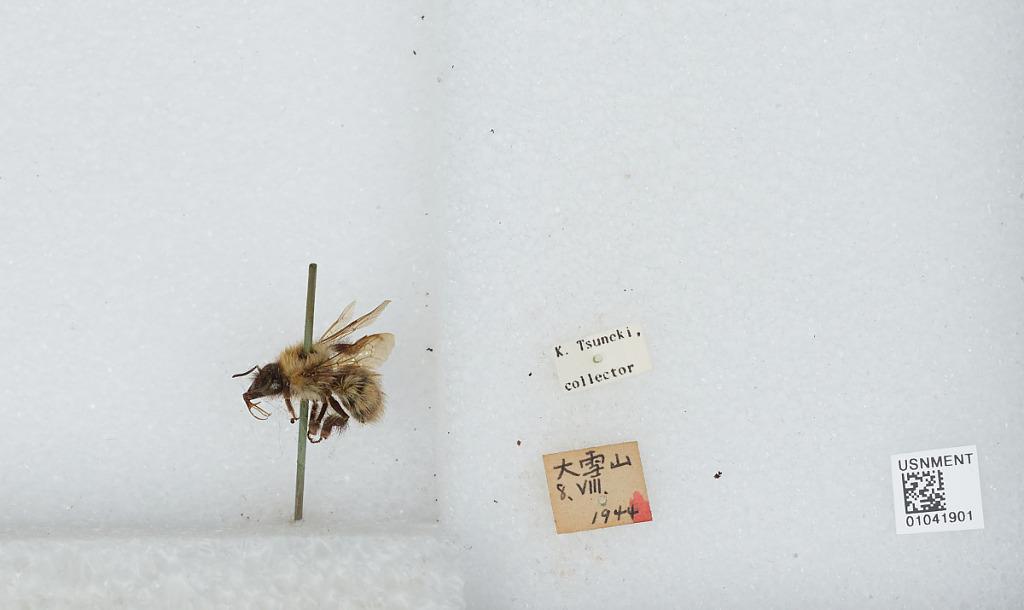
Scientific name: Bombus sp.
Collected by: K. Tsuneki
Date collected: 1944-8-8
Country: Japan
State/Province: Hokkaido
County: Kamikawa
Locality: Daisetsuzan